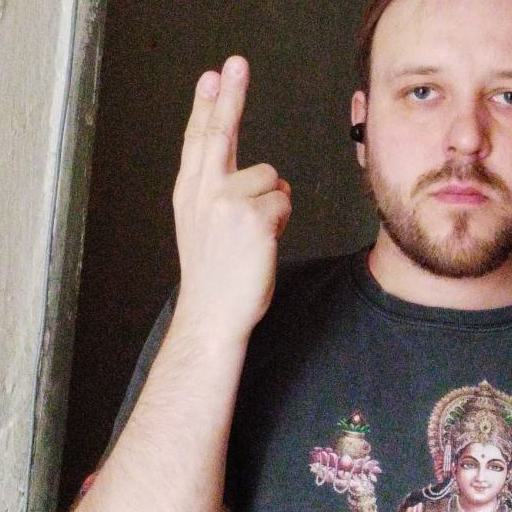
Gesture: two_up_inverted